Alastair Mars

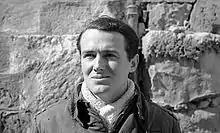
Lieutenant Alastair Mars during his time as captain of HMS "Unbroken"

Lieutenant Commander Alastair Campbell Gillespie Mars, DSO, DSC and Bar (1 January 1915 – 12 March 1985) was a Royal Navy World War II submarine commander.